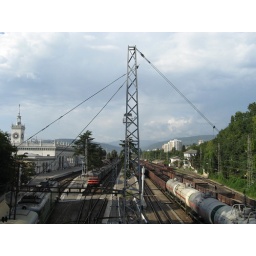
This is the train station in Sochi. I had to cross this footbridge to get to my guest house.